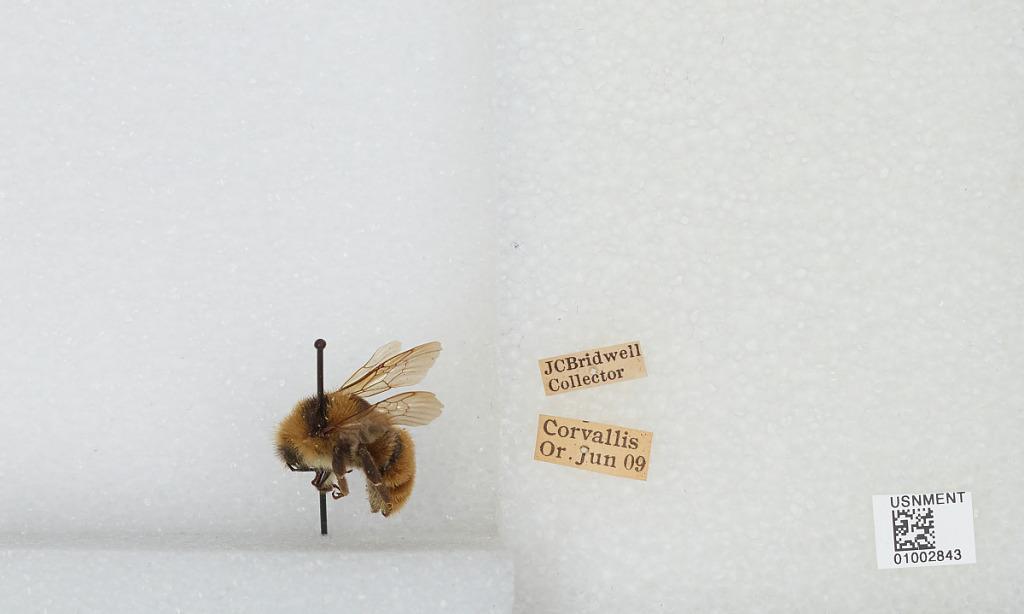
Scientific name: Bombus (Subterraneobombus) appositus Cresson
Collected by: J. Bridwell
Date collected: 1909-6-1
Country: United States
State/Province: Oregon
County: Benton
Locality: Corvallis
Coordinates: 44.5667, -123.283